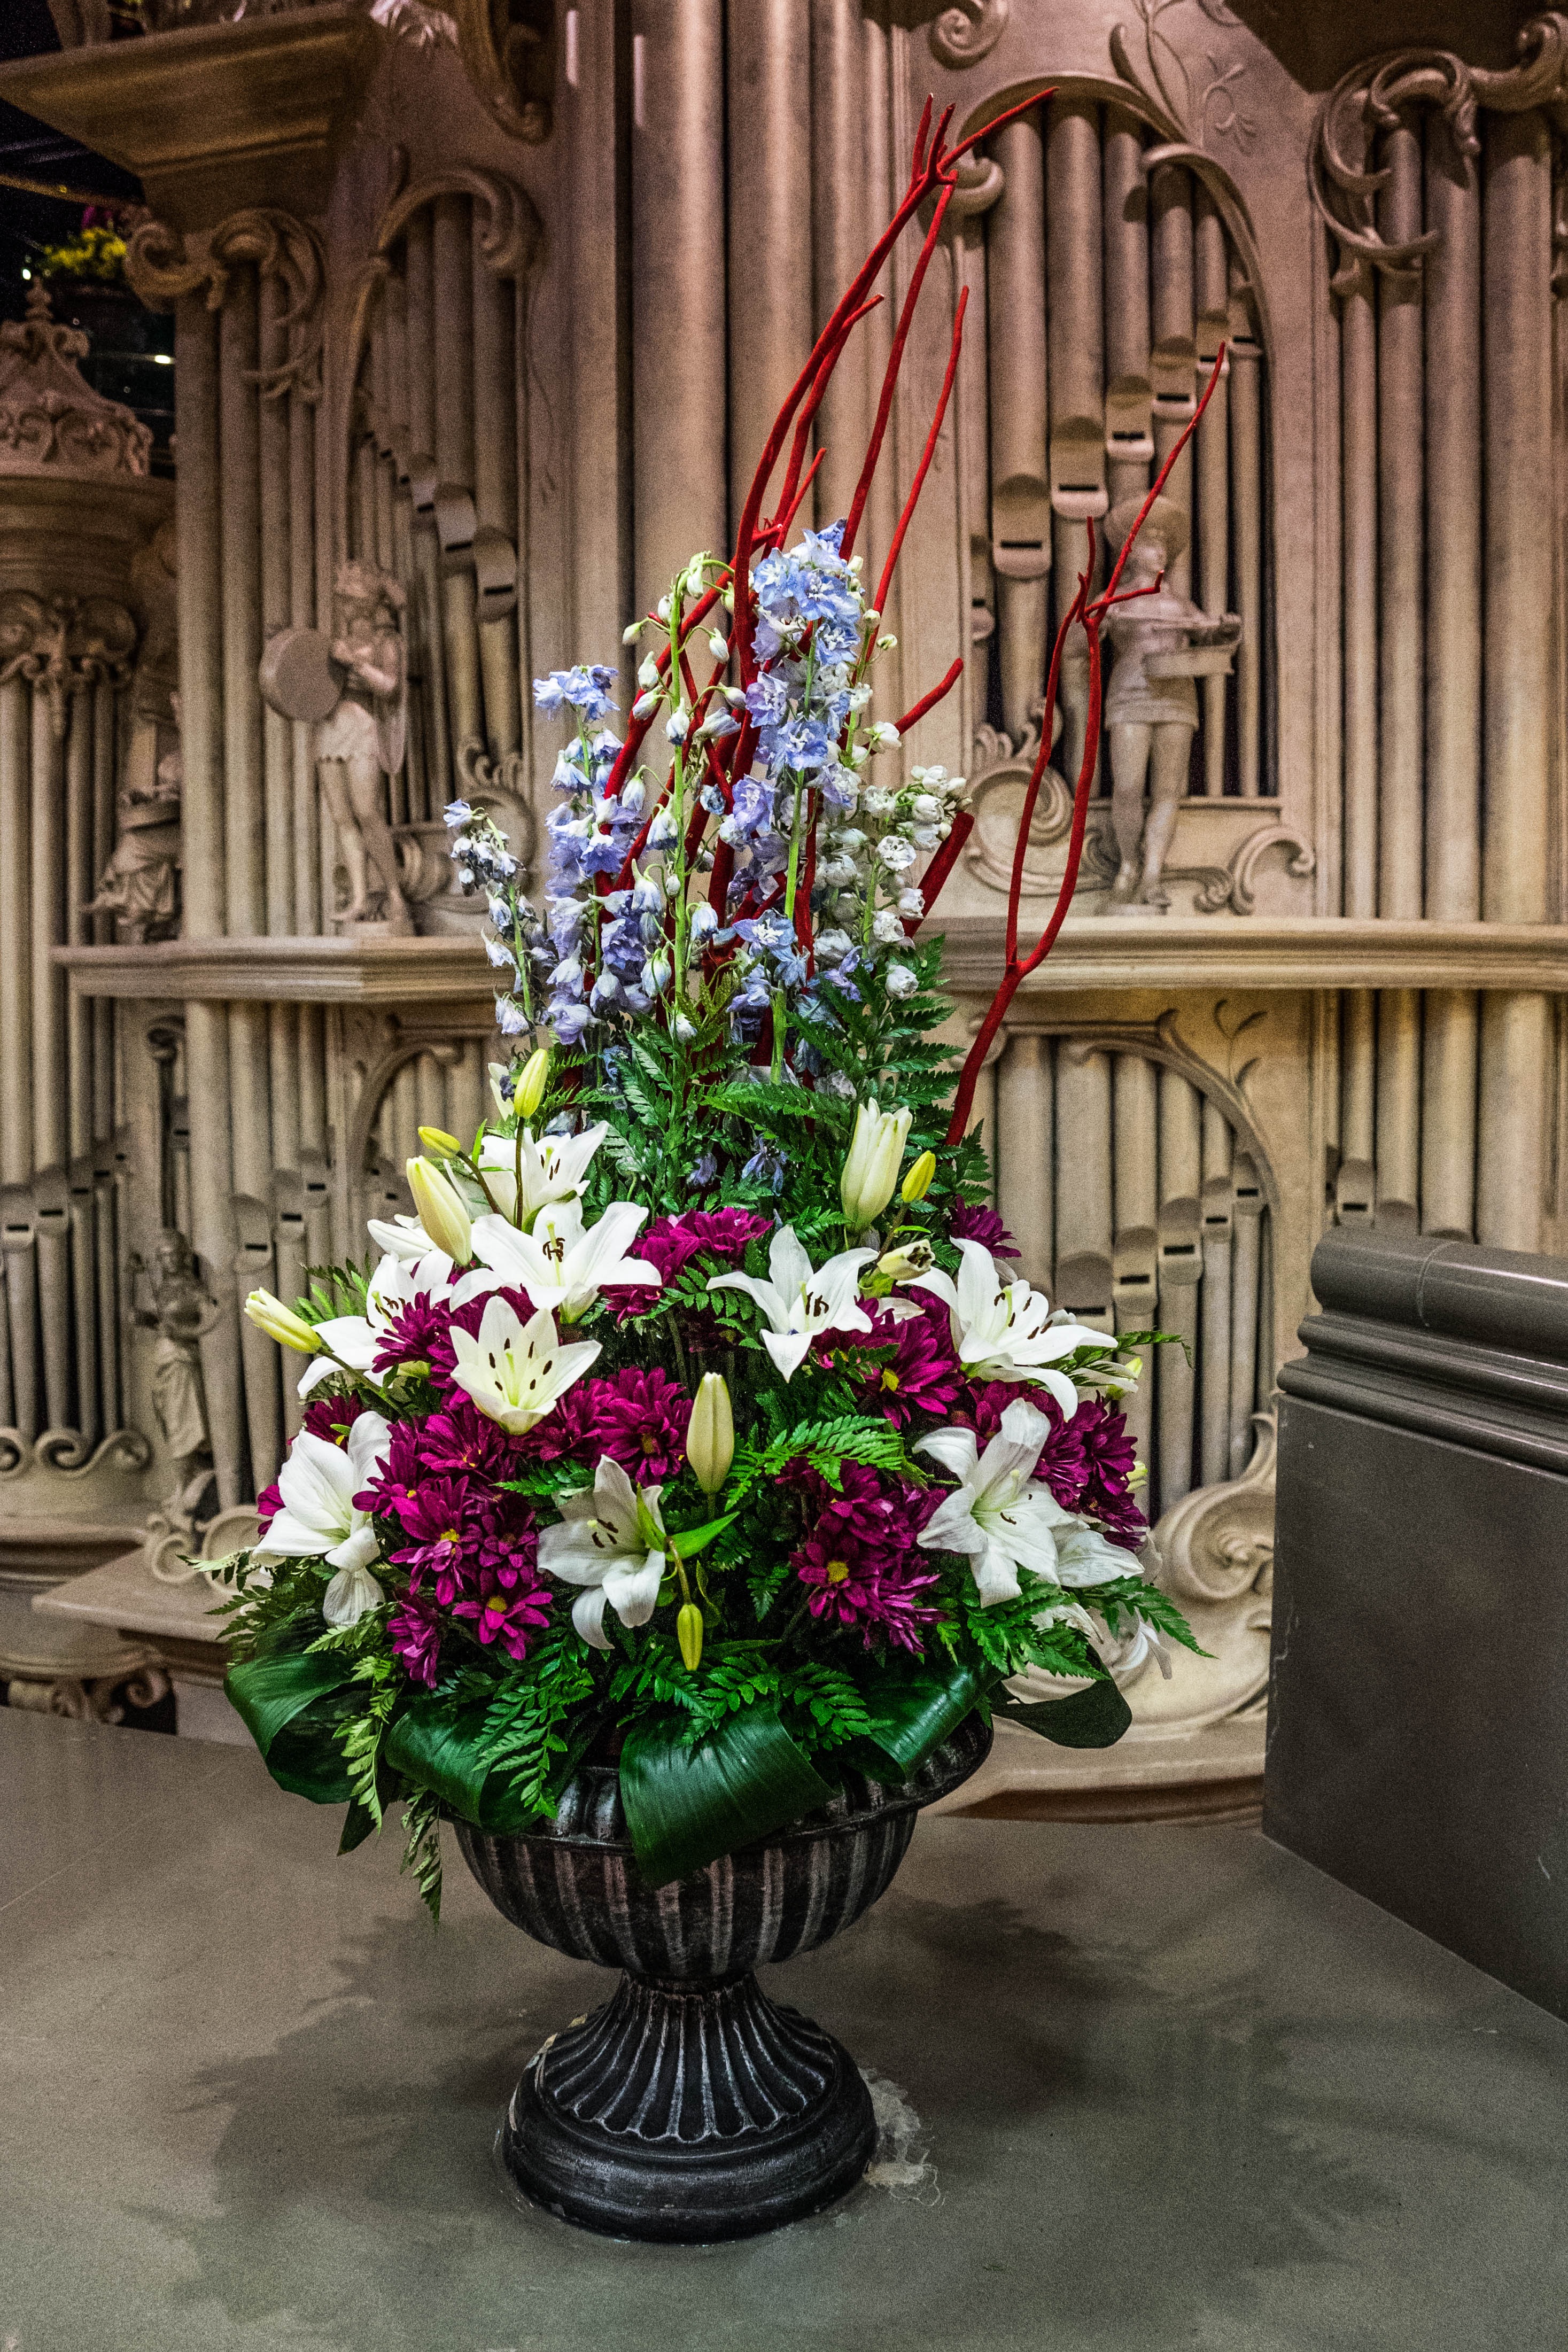
plant, flower, decoration, church, flowers, arrangement, art, posy, bouquet of flowers, floristry, retail, floral design, flower arranging